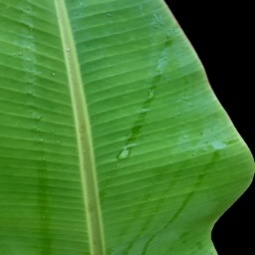
Label: Healthy